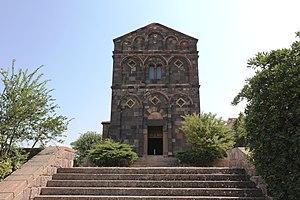
Ottana est une commune italienne de la province de Nuoro en Sardaigne.